Bainne

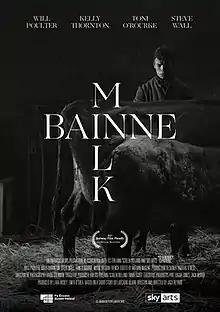

Bainne ("Milk") is a 2019 Irish short film directed by Jack Reynor and starring Will Poulter. It is Reynor's directorial debut.